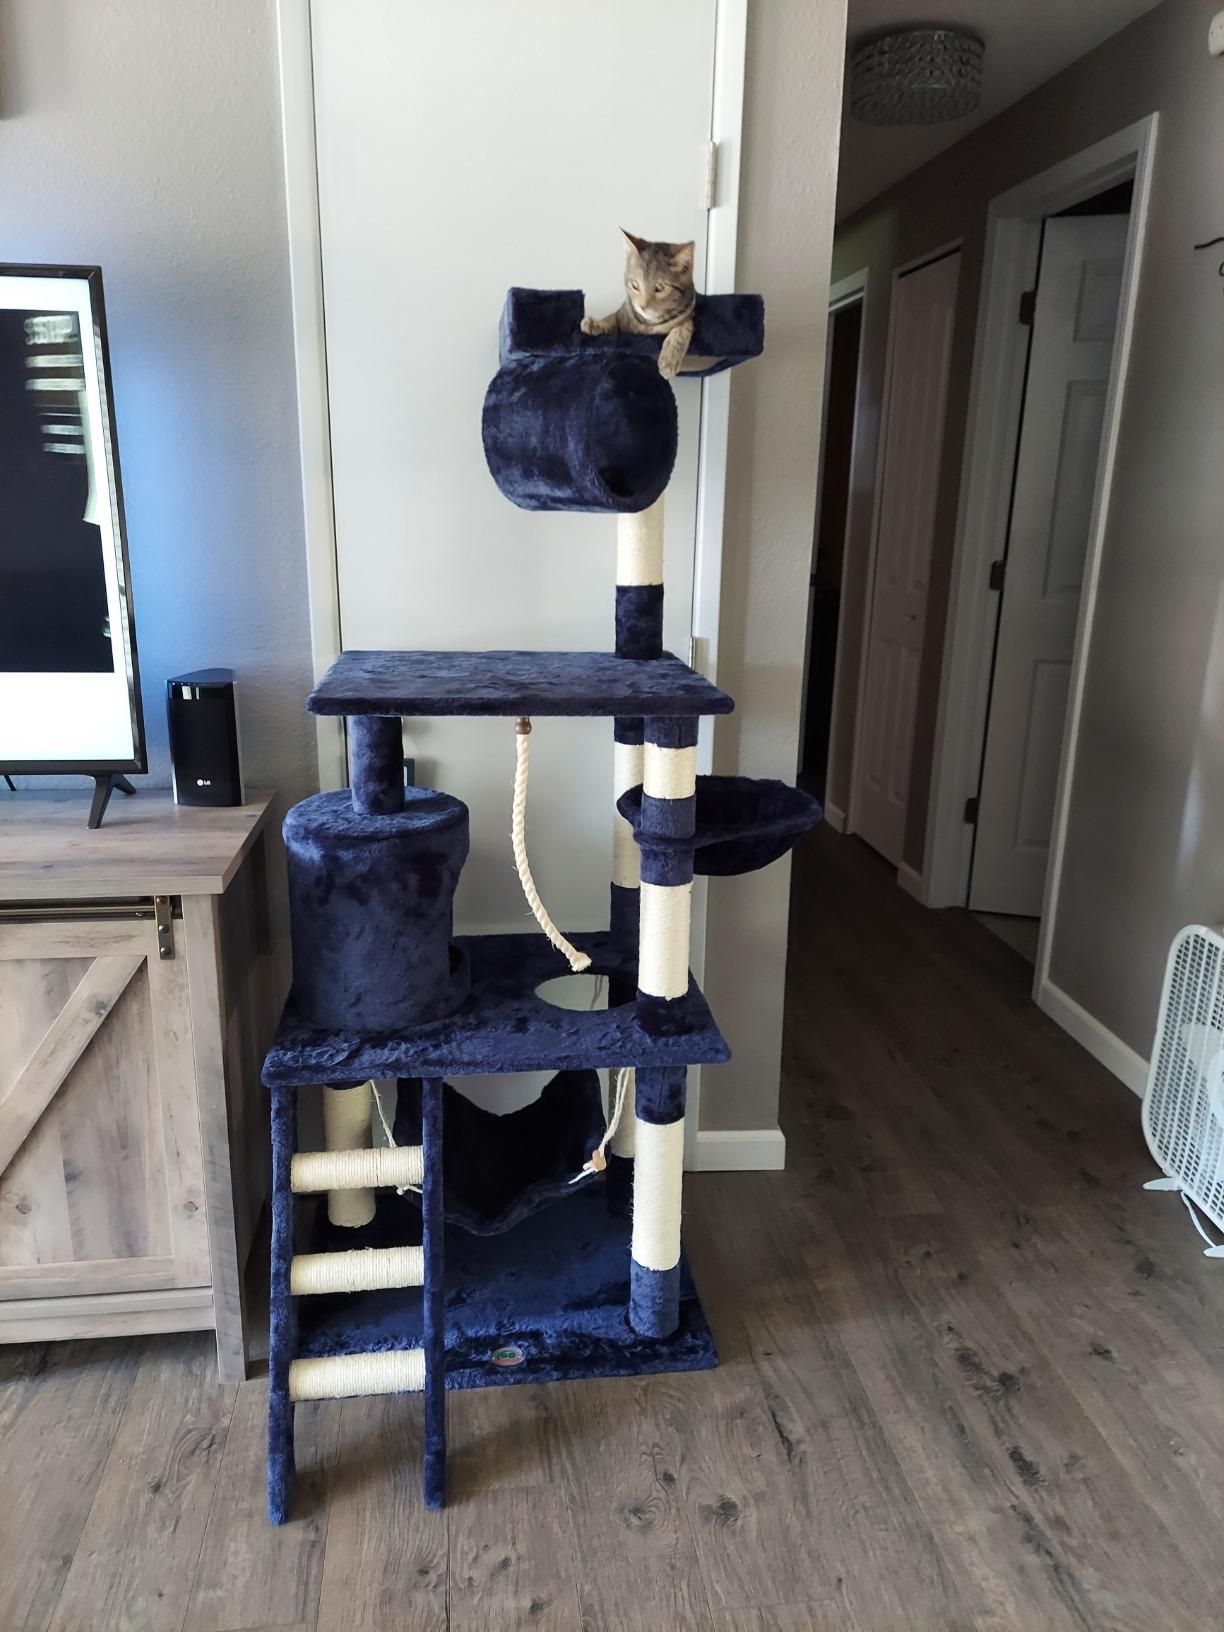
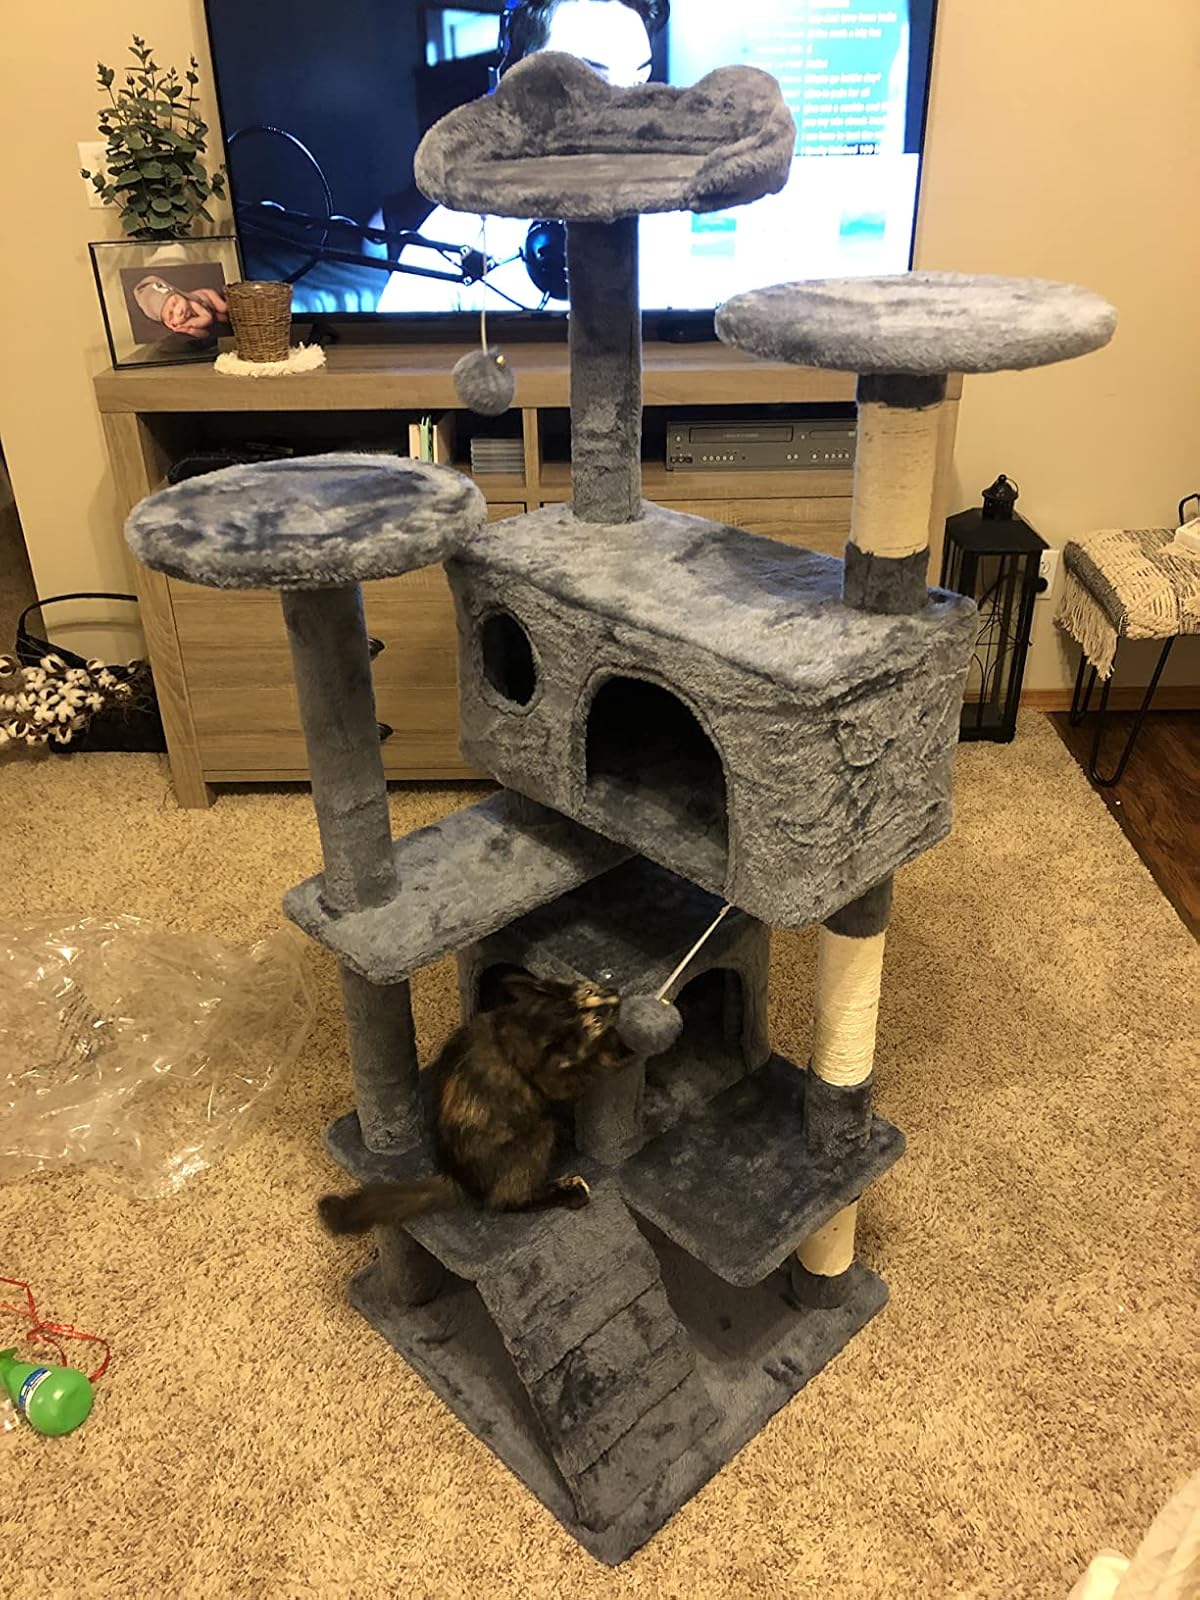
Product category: items_cat tree
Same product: no